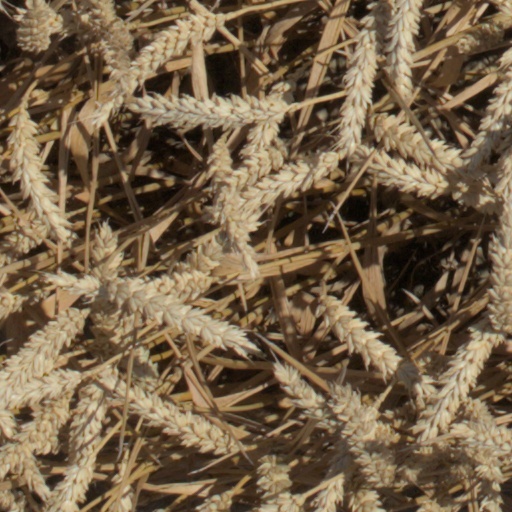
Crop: wheat